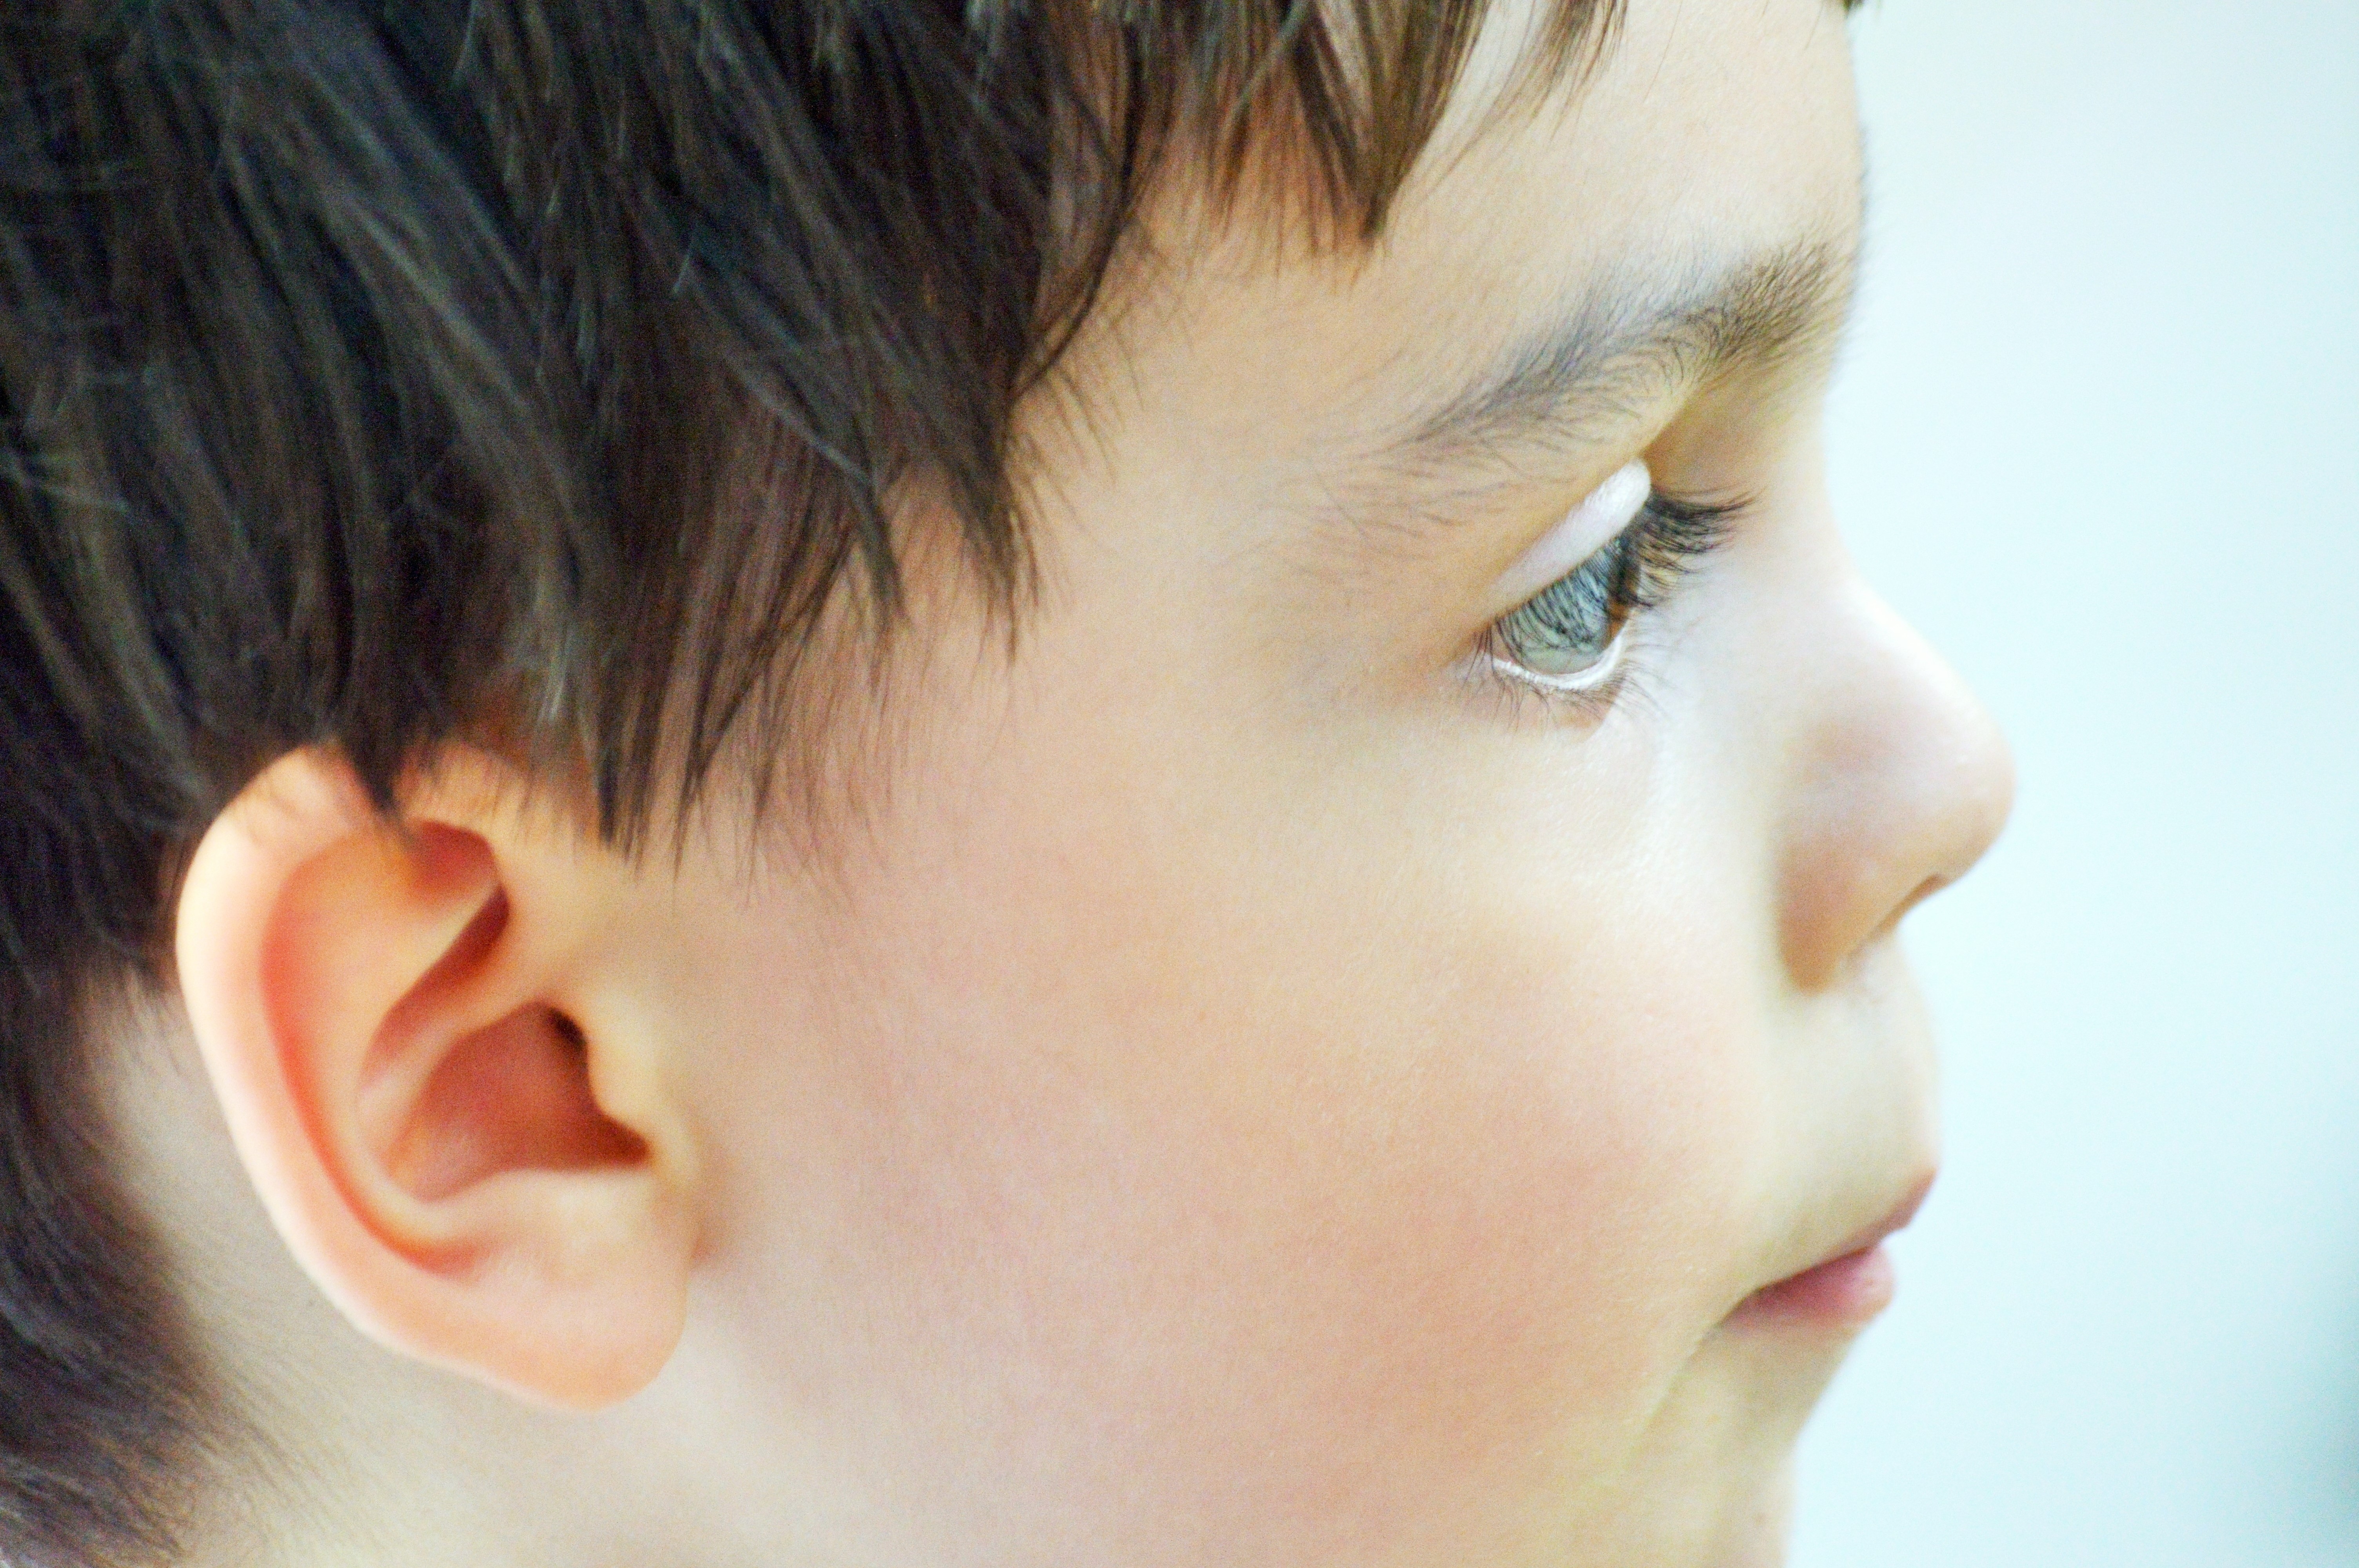
people, girl, hair, boy, portrait, child, blue, ear, facial expression, lip, hairstyle, close up, human body, face, nose, cheek, infant, eye, head, skin, beauty, organ, emotion, forehead, sense, chin, portrait photography